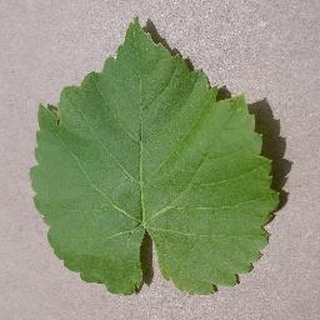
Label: healthy_grape